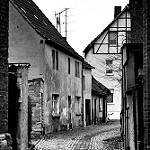
Scene: Outdoor